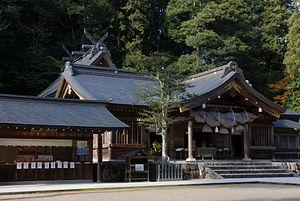
Yaegaki-jinja est un sanctuaire shinto situé dans la municipalité de Matsue, préfecture de Shimane, région du Chûgoku, dans le sud-ouest du Japon. Y sont vénérés le dieu Susanoo et son épouse, la princesse Kushidana.